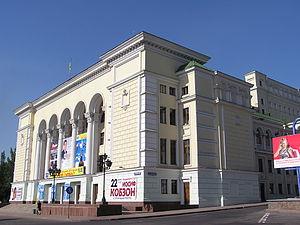
L'opéra de Donetsk, ou de son nom officiel théâtre académique national de Donetsk d'opéra et de ballet du nom d'A. B. Solovianenko, se trouve à Donetsk en Ukraine, depuis 1941. Il a reçu le titre d'académique en 1977.